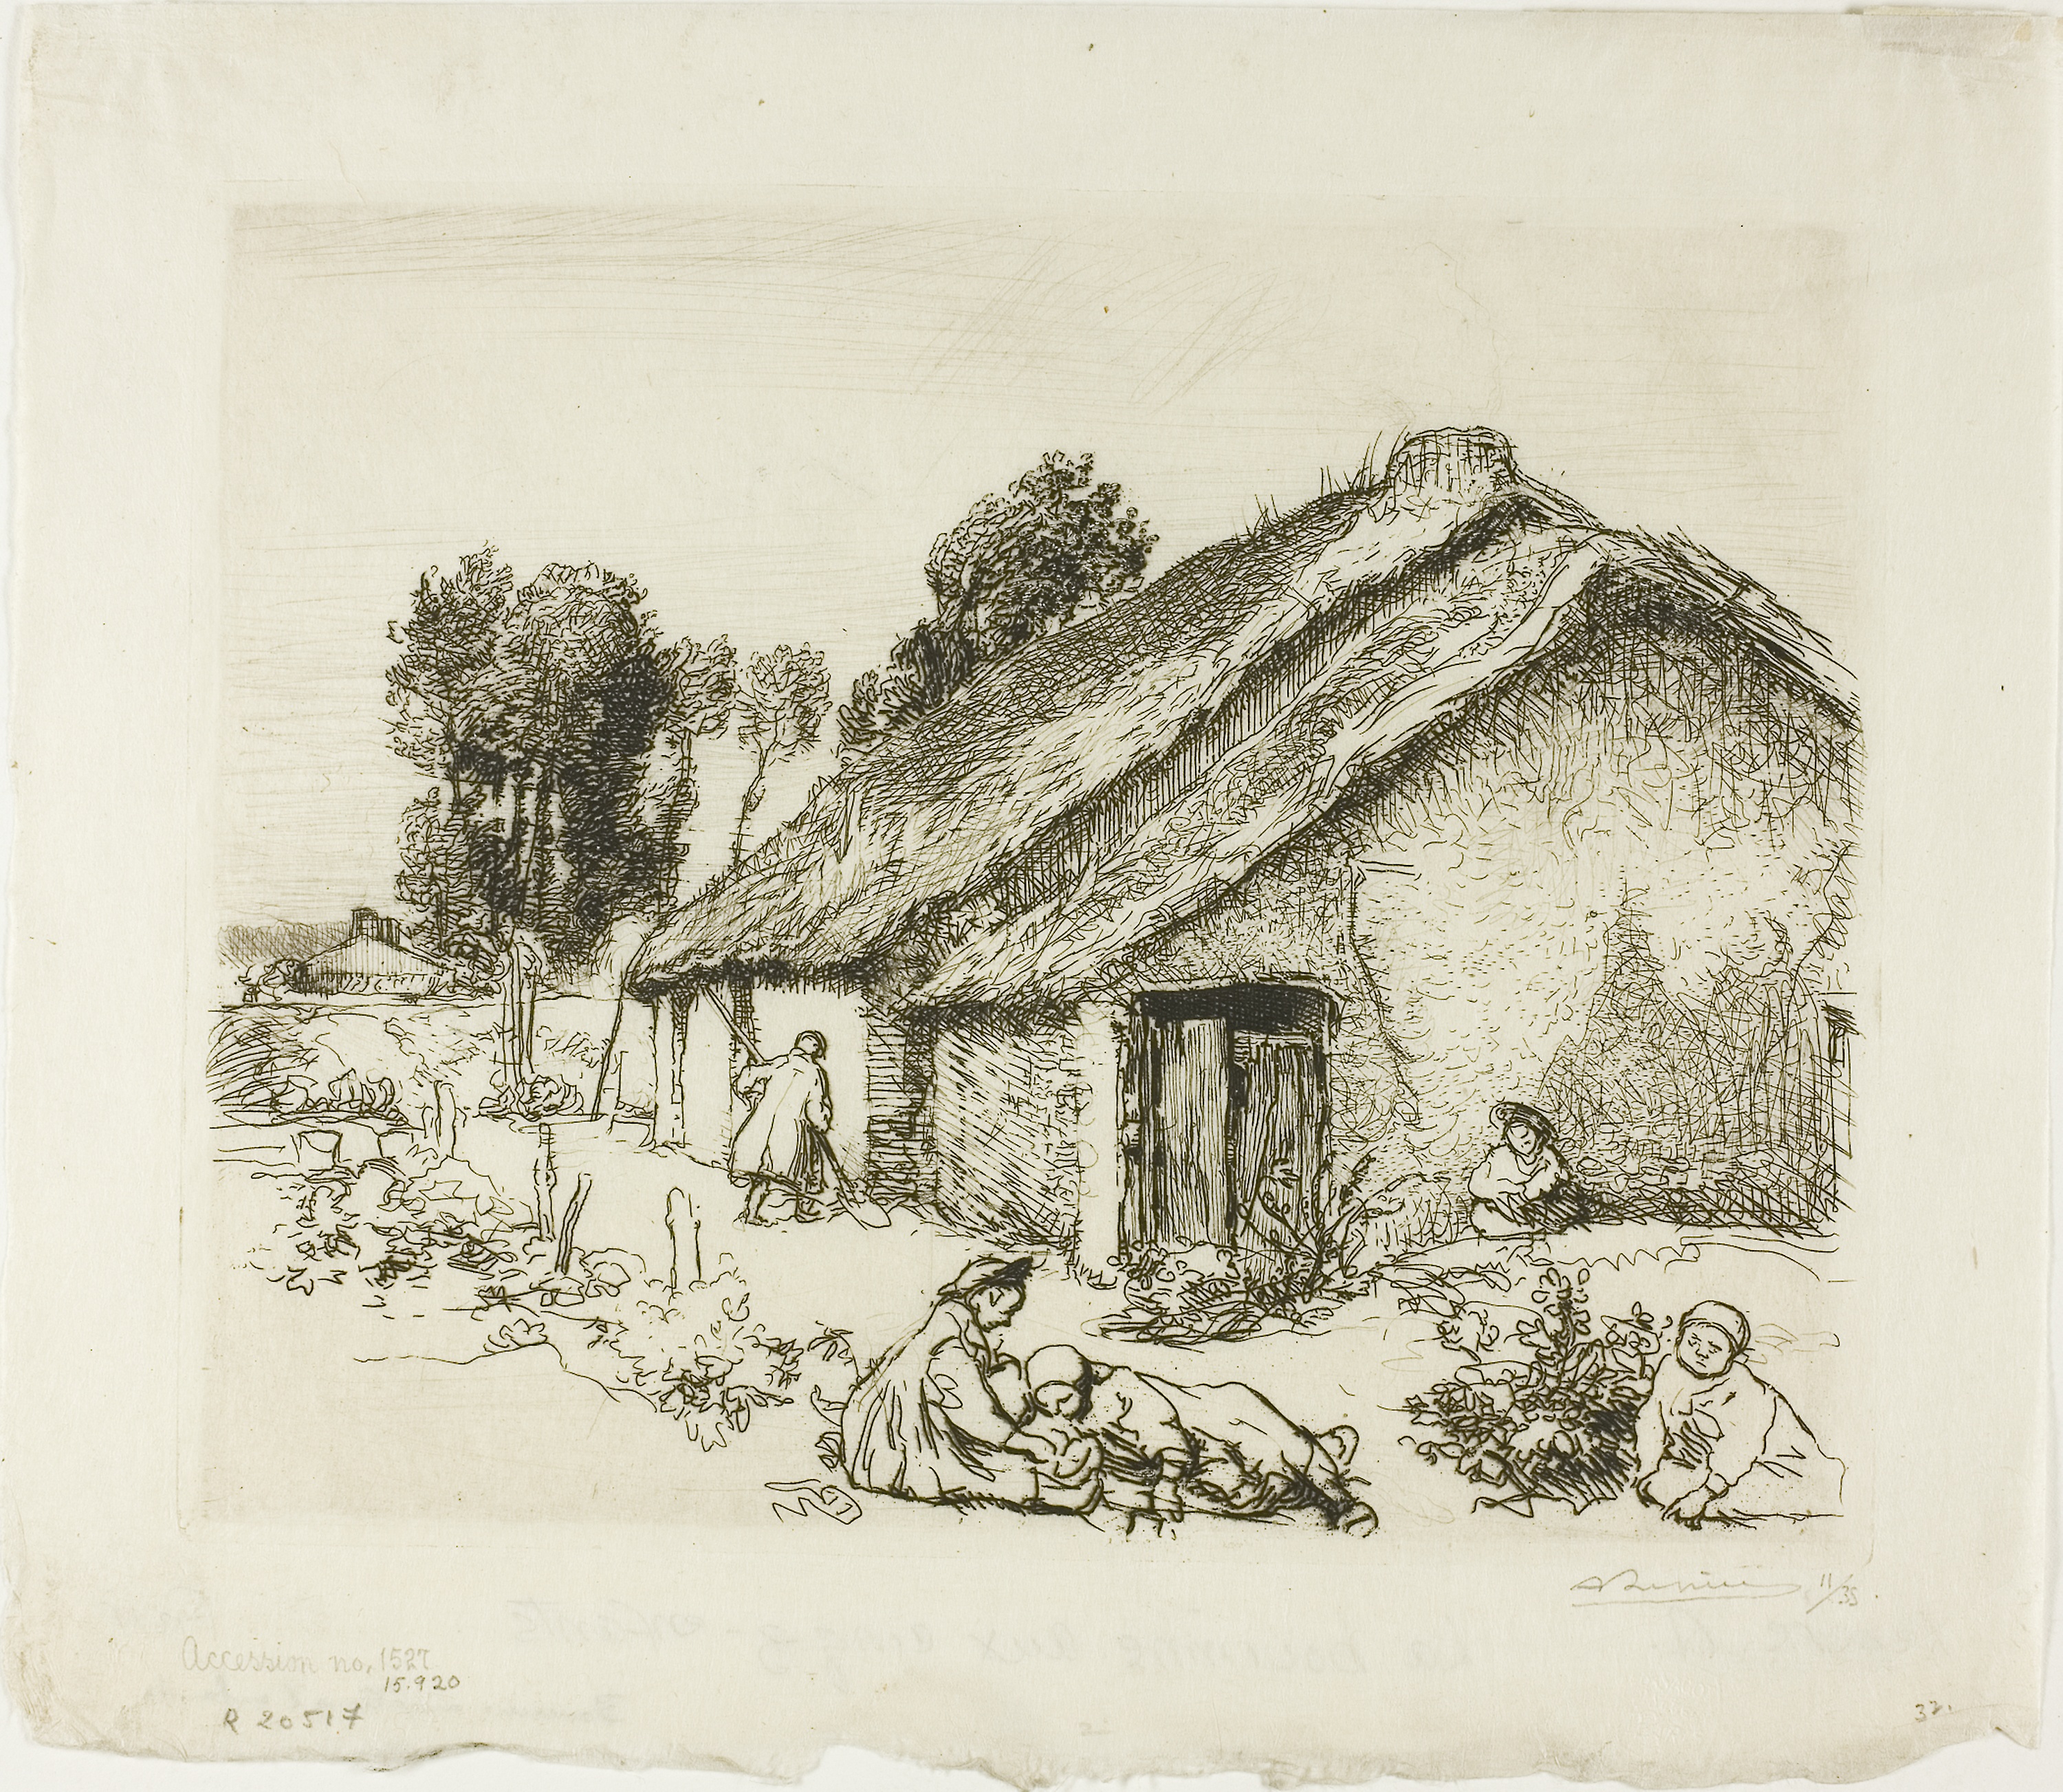
drawing, sketch, artwork, painting, house, paint, art, illustration, tree